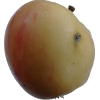
Label: apple